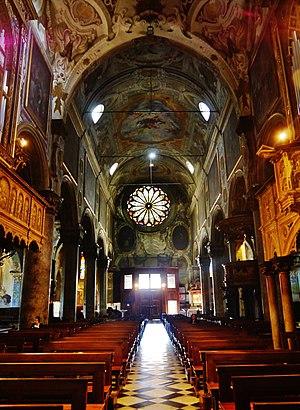
Le Dôme de Monza, est la cathédrale de la ville italienne de Monza, dédiée à saint Jean-Baptiste et dont les débuts de l'édification remontent aux VIᵉ et VIIᵉ siècles.